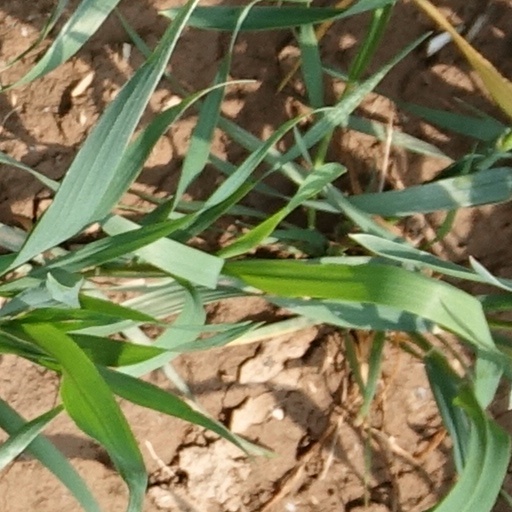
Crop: wheat